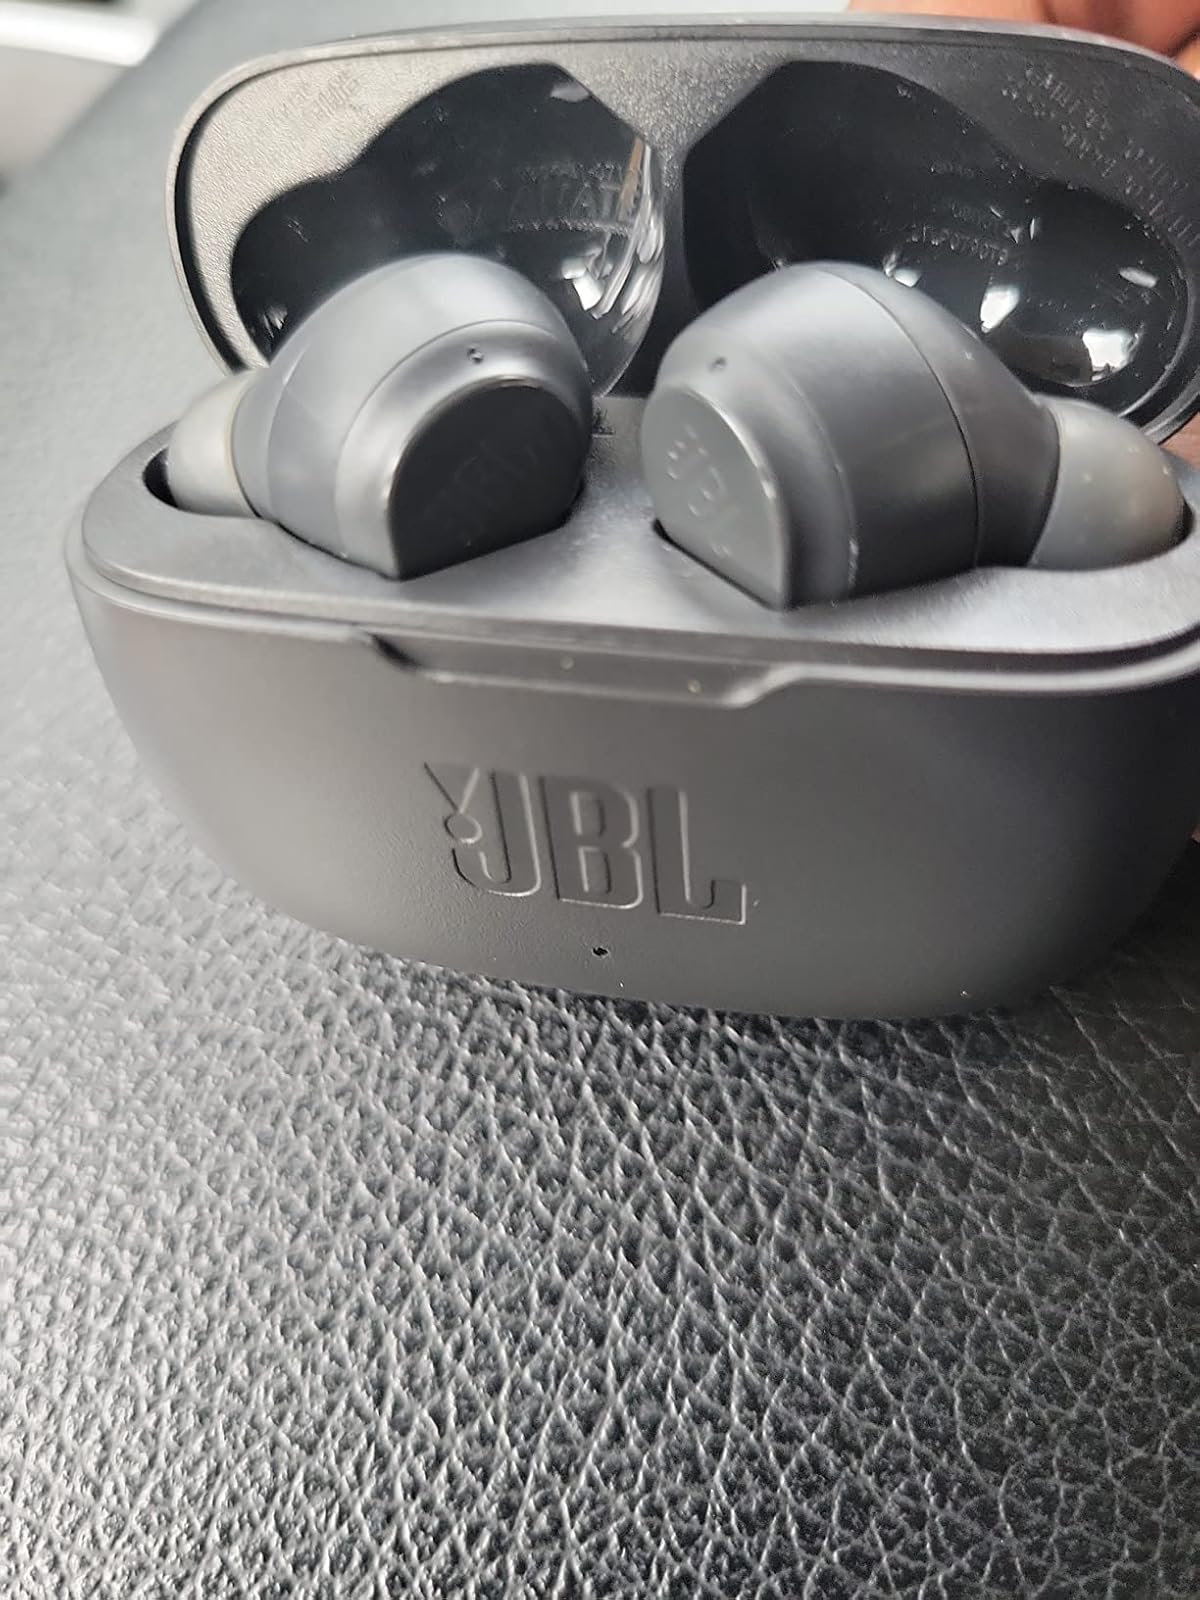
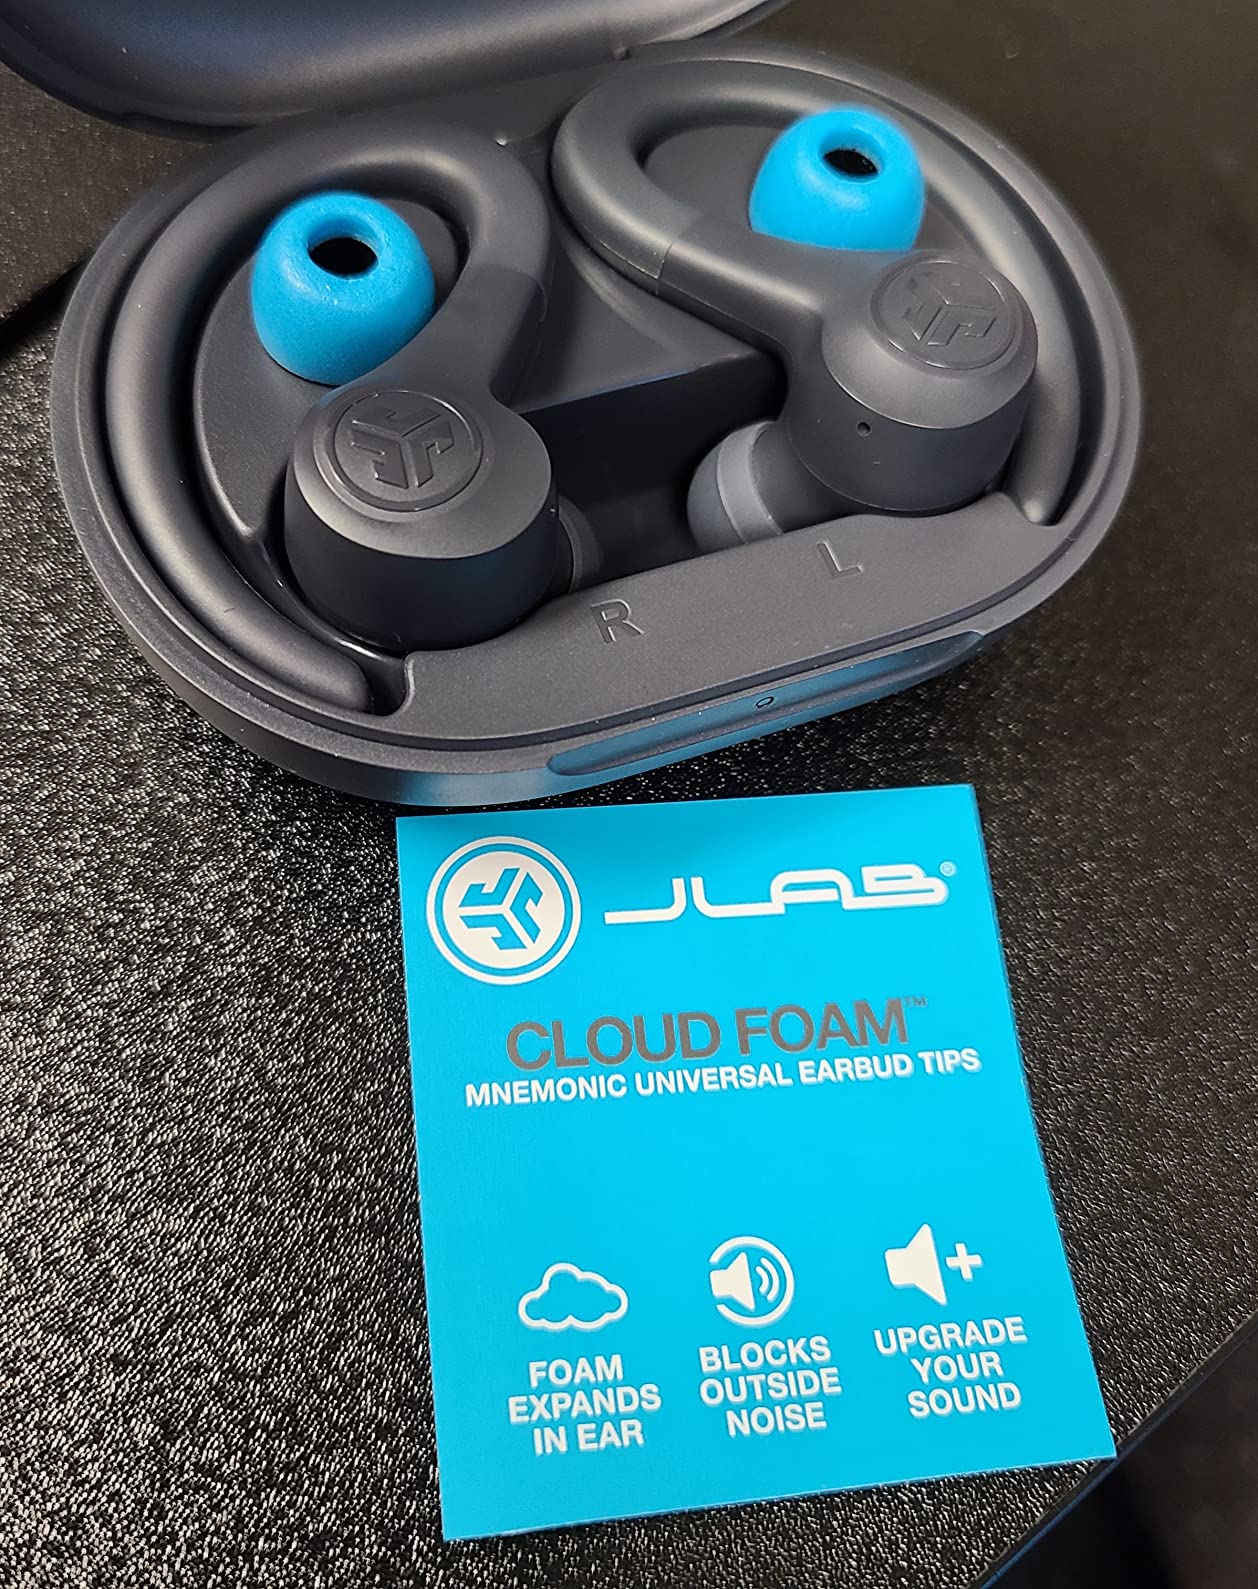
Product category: earbuds
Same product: no